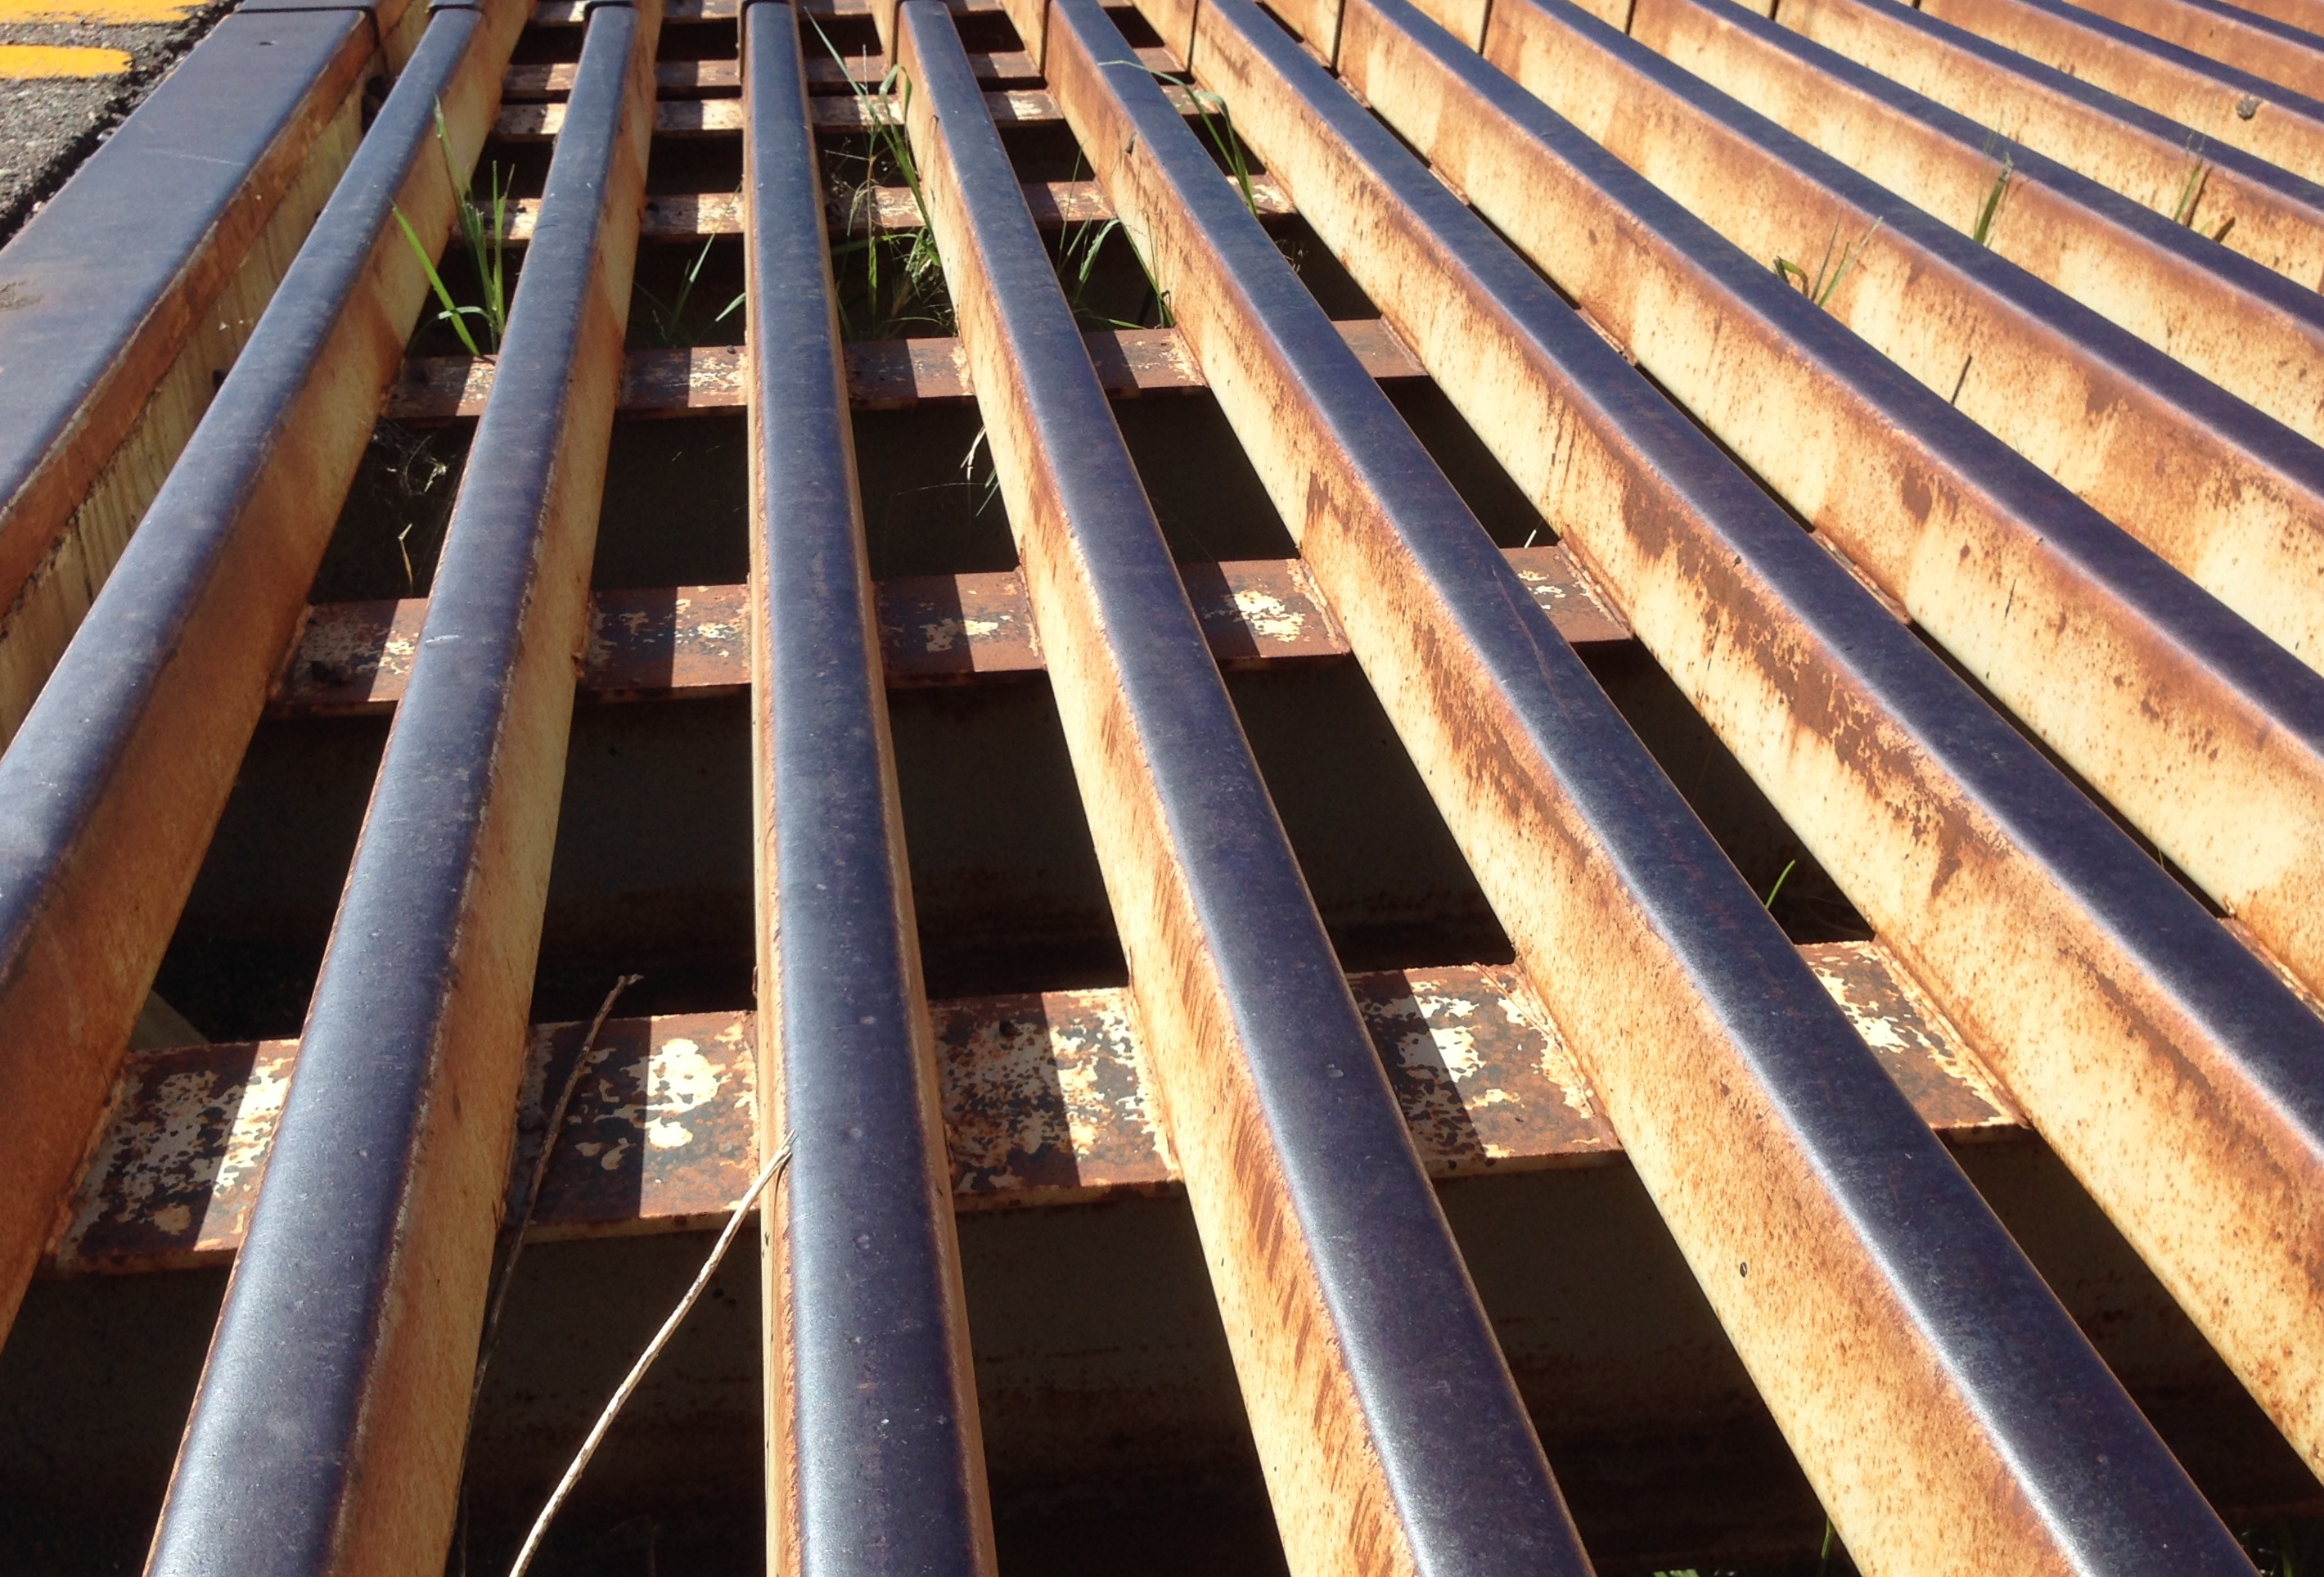
structure, wood, roof, wall, beam, line, metal, symmetry, daylighting, outdoor structure